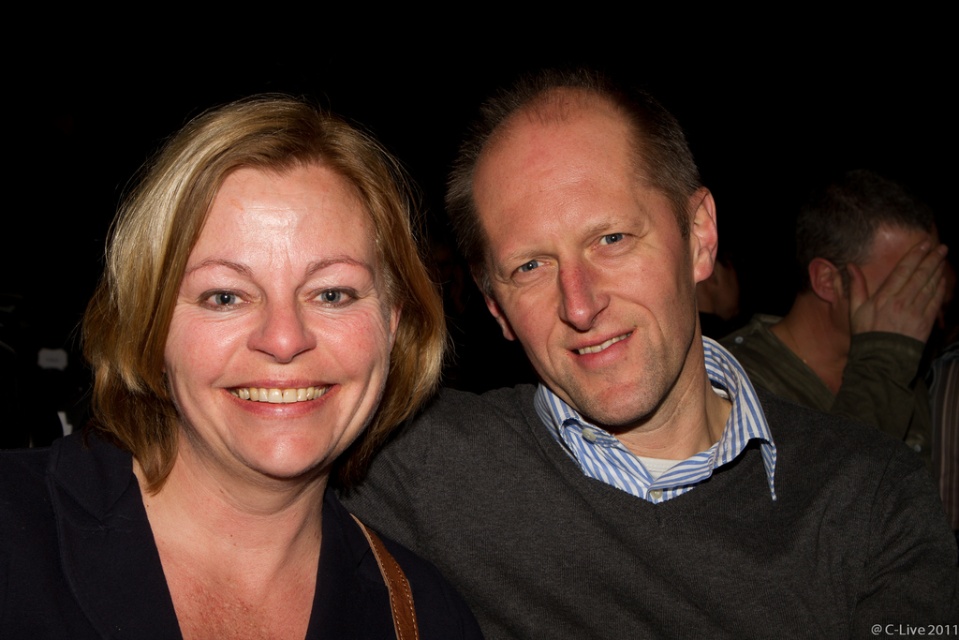
Question: Considering the relative positions of gray sweater at center and black matte jacket at left in the image provided, where is gray sweater at center located with respect to black matte jacket at left? (A) left (B) right
Answer: B